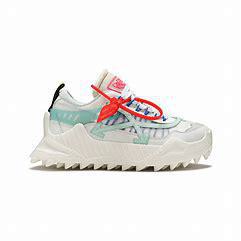
Brand: Off-White
Model: Off Odsy 1000